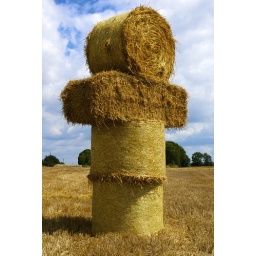
Hay cross in a field in France